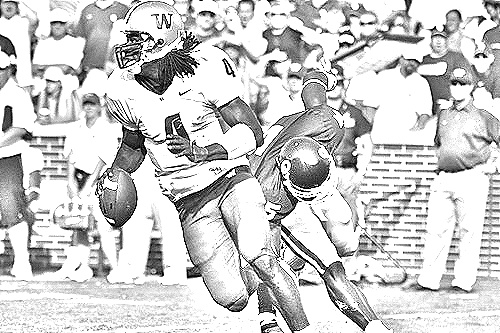
Portrait style: Sketch Portrait